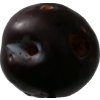
Label: plum